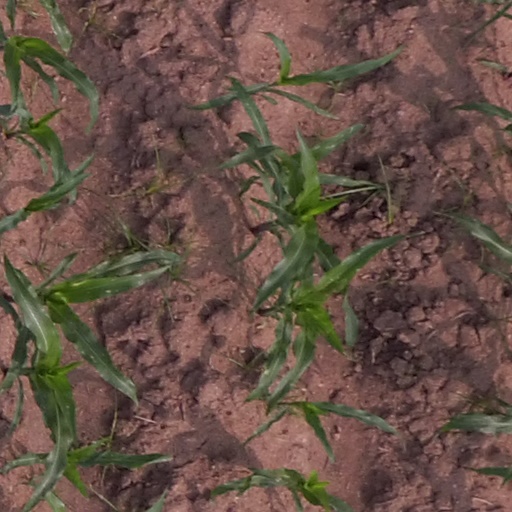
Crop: maize; corn